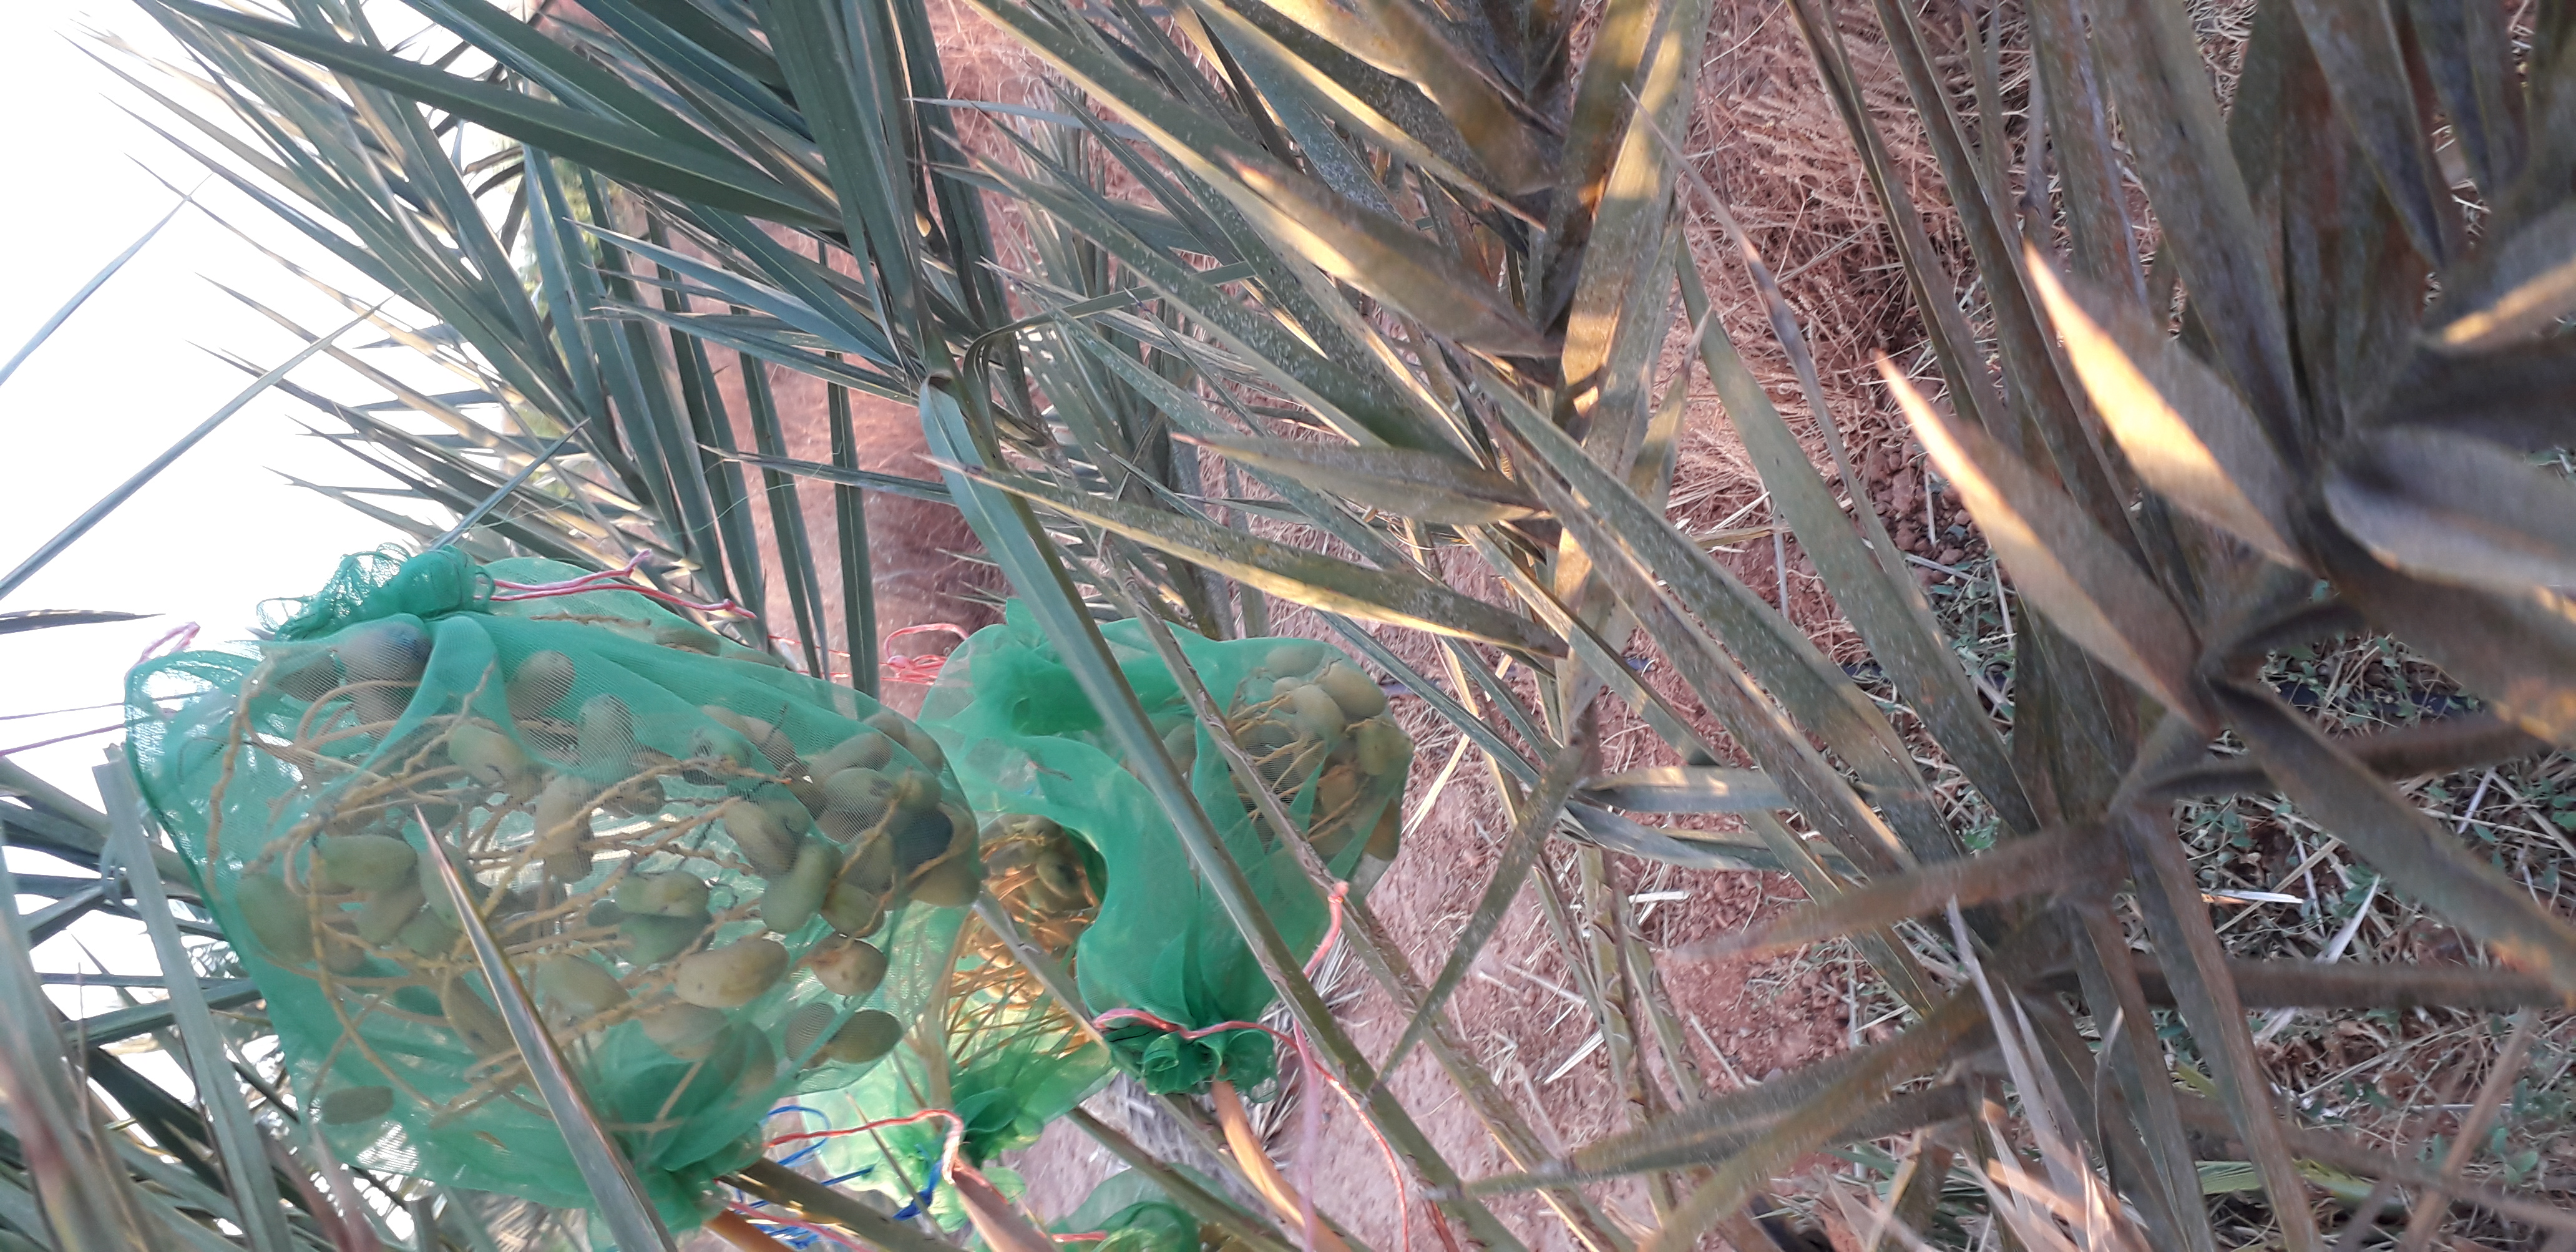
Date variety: Boumajhoul